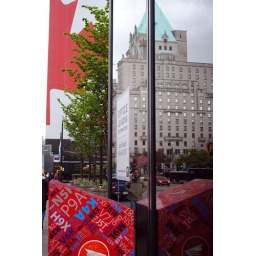
Giant Canadian flag with the Fairmont and Post Canada box reflected in a downtown office building window. Vancouver, BC